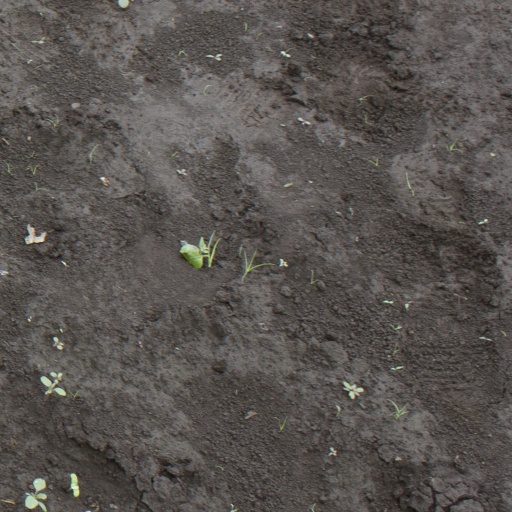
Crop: soybean